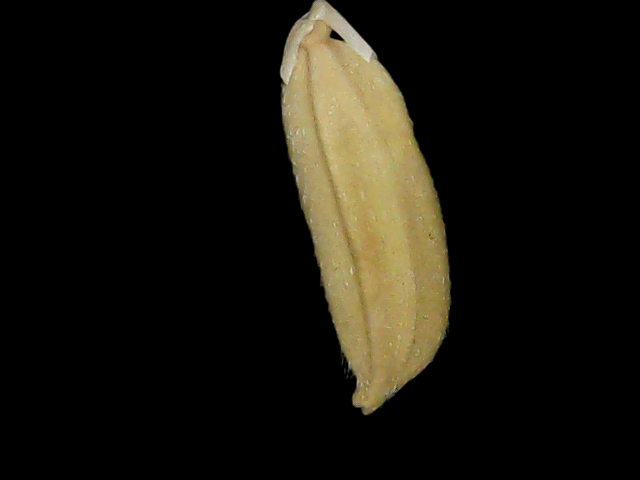
Rice variety: Br23